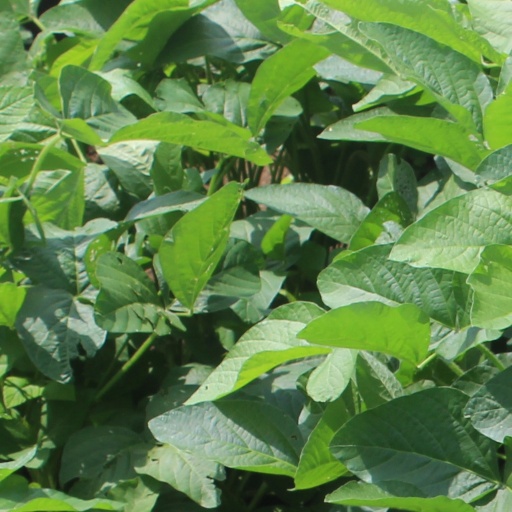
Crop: soybean